Selah and the Spades

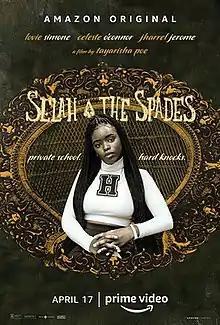
Official poster

Selah and the Spades is a 2019 American drama film written and directed by Tayarisha Poe in her feature directorial debut. It stars Lovie Simone, Celeste O'Connor, Jharrel Jerome, Gina Torres, and Jesse Williams. It had its world premiere at the Sundance Film Festival on January 27, 2019 and was released on April 17, 2020, by Amazon Studios.